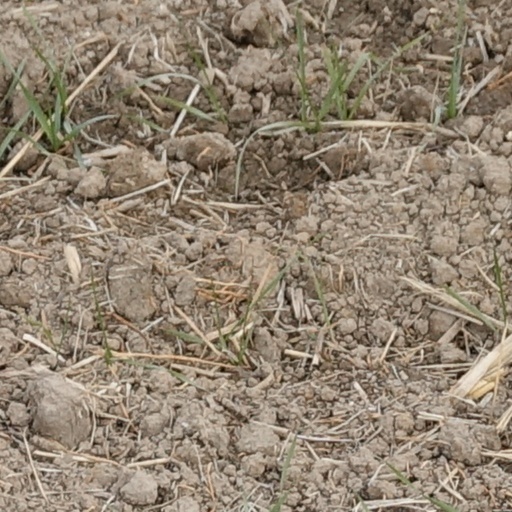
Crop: wheat